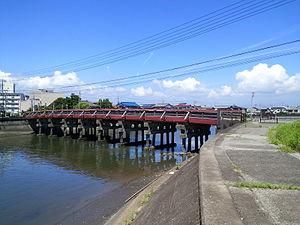
Tsu est la capitale de la préfecture de Mie au Japon. La ville possède une façade maritime en baie d'Ise.